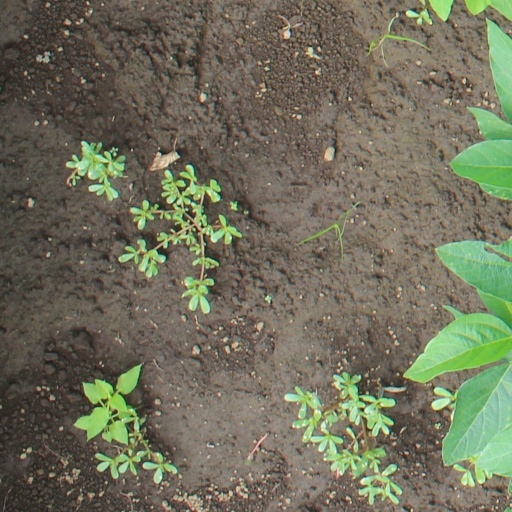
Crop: soybean